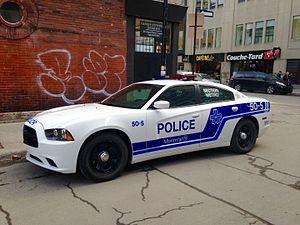
La Ford Crown Victoria, souvent surnommée Crown Vic, est une berline du constructeur américain Ford.
Le Service de police de la Ville de Montréal est le service de police municipale de la ville de Montréal et son agglomération. Elle possède des postes majeurs, un quartier général et des postes de quartier pour contrer la criminalité et se rapprocher de la population.
La Dodge Charger est une voiture de la marque américaine Dodge fabriquée par la compagnie Chrysler. Arrivée sur le marché en 1966, elle est toujours commercialisée sous le modèle de 8ᵉ génération sorti en 2015. Rivale des Ford Mustang, Chevrolet Camaro, Plymouth Road Runner, et autres Muscle cars, elle est aujourd'hui considérée comme un classique de l'automobile et une référence en ce qui concerne la performance.